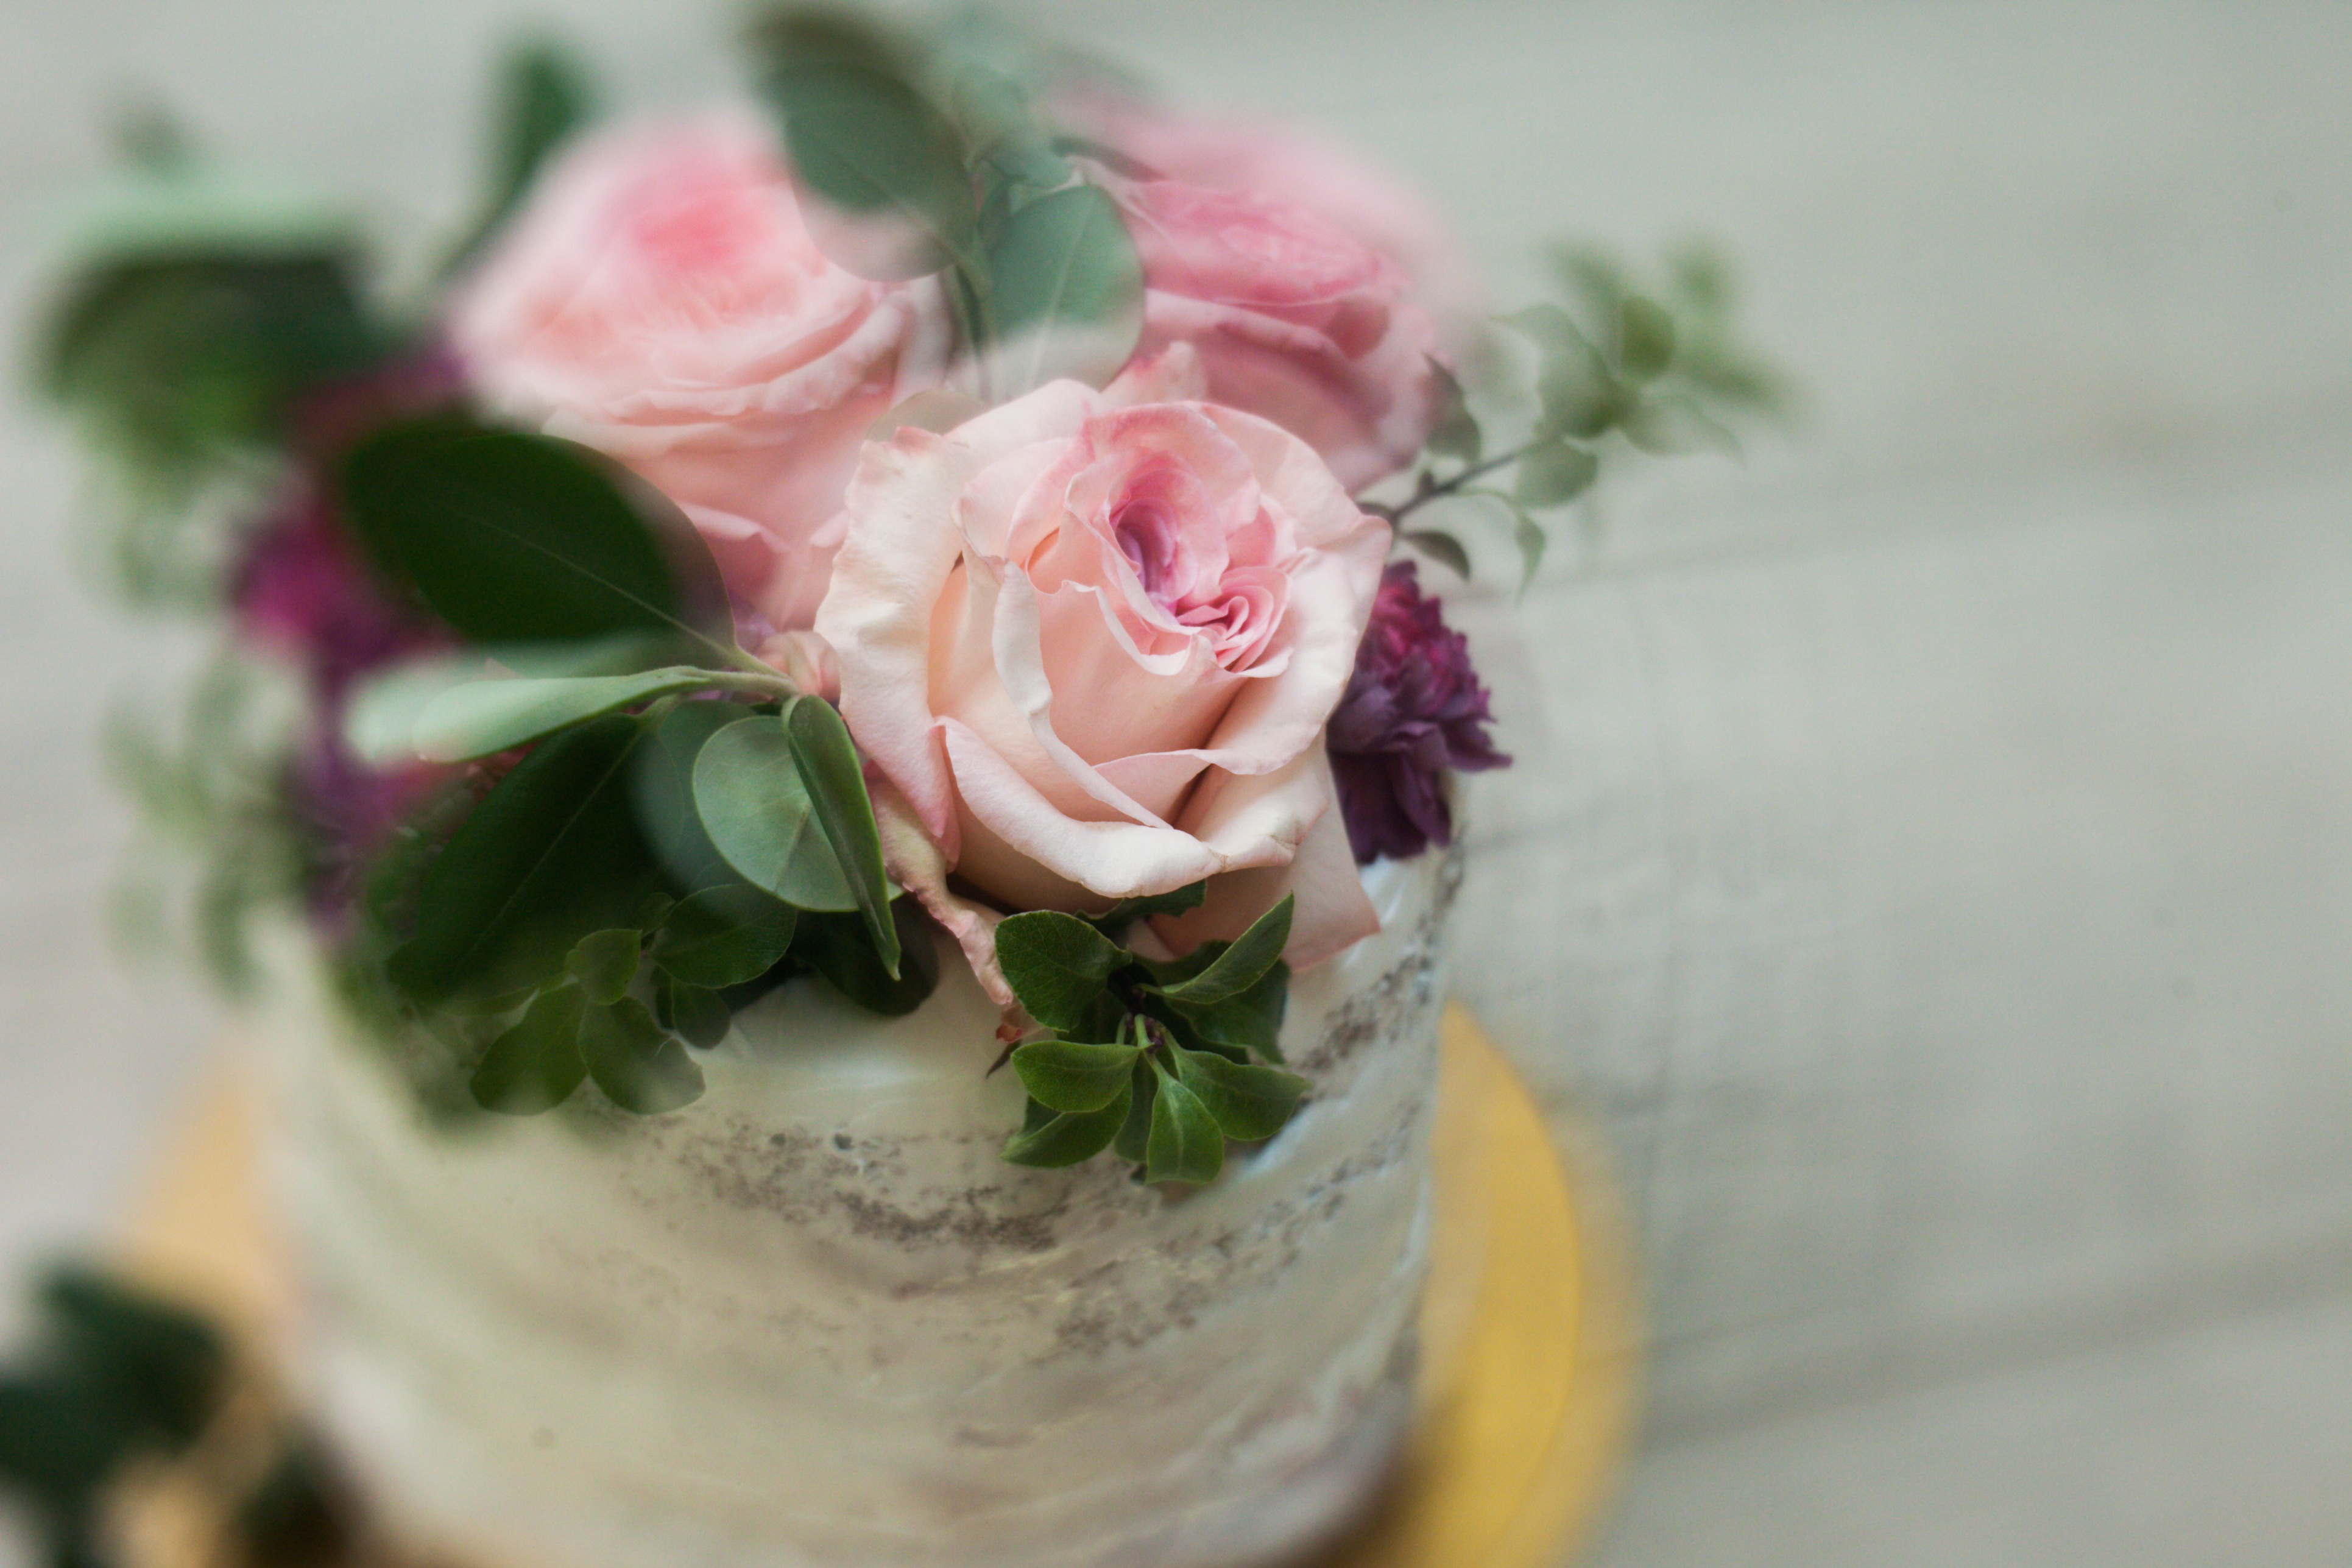
natural, flower, flowerpot, plant, petal, vase, drinkware, wedding ceremony supply, flower arranging, rose, Hybrid tea rose, bouquet, artifact, rose family, artificial flower, cut flowers, rosa centifolia, flowering plant, rose order, floral design, grass, peach, centrepiece, fashion accessory, floristry, floribunda, garden roses, still life photography, window, glass, still life, serveware, annual plant, plant stem, magenta, wildflower, peony, persian buttercup, hydrangea, interior design